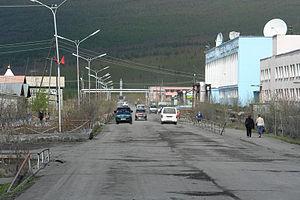
Oust-Nera ou Oust-Néra est une commune urbaine et le centre administratif du raïon d'Oïmiakon en république de Sakha, Russie.